Joshua Roll

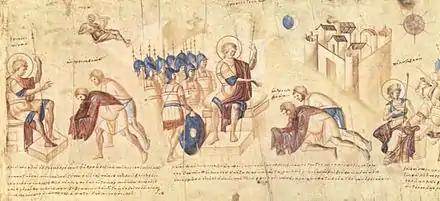
Portion of the Joshua Roll; scenes before the battle at Gibeon – the moon and sun are seen at the right.

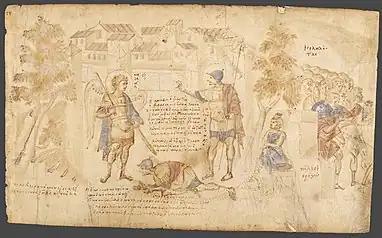

The Joshua Roll is a Byzantine illuminated manuscript of highly unusual format, probably of the 10th century Macedonian Renaissance, believed to have been created by artists of the imperial workshops in Constantinople, and now in the Vatican Library.